William Sawrey Gilpin

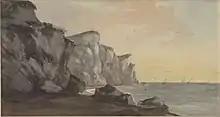
Coast Scene

William Sawrey Gilpin (4 October 1762 – 4 April 1843) was an English artist and drawing master, and in later life a landscape designer.